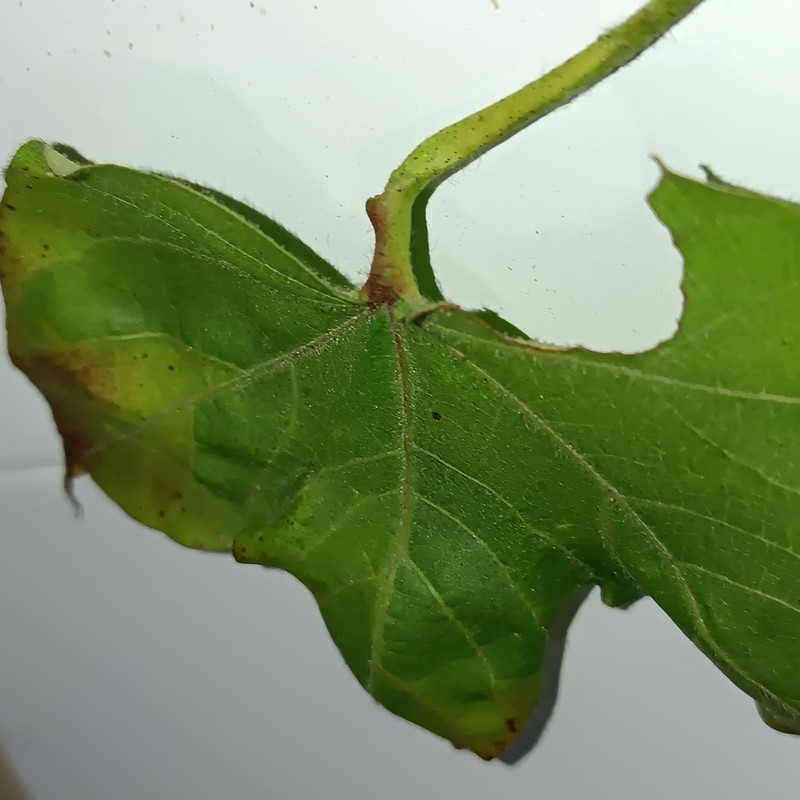
Label: Leaf Hopper Jassids